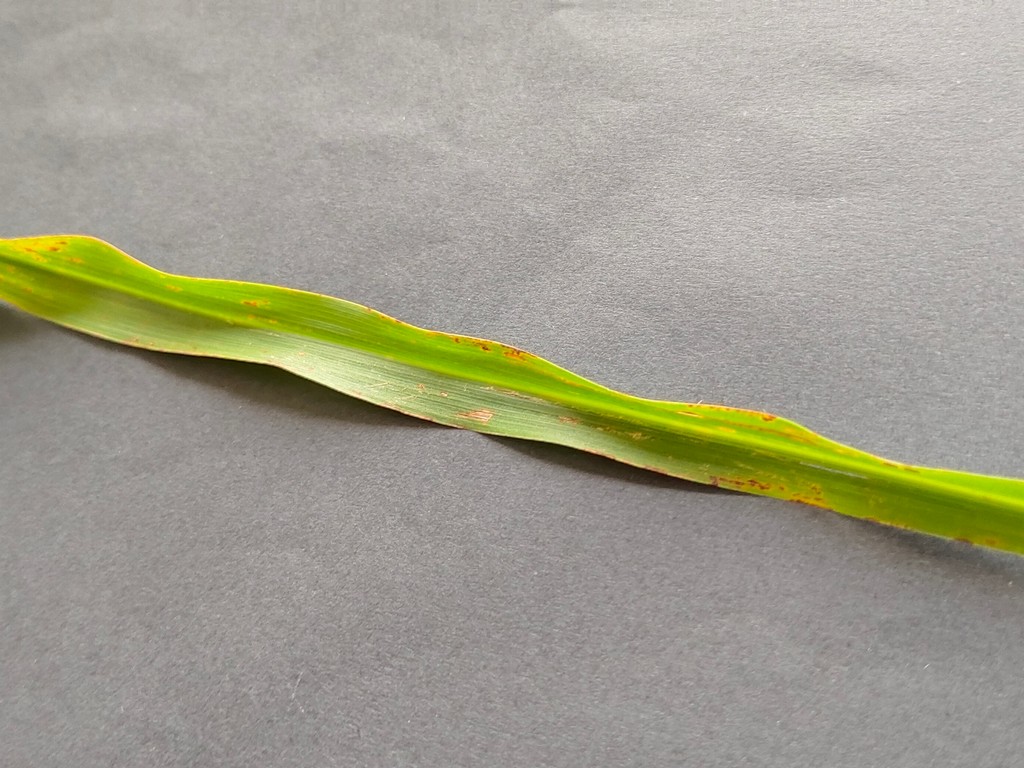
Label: Unhealthy